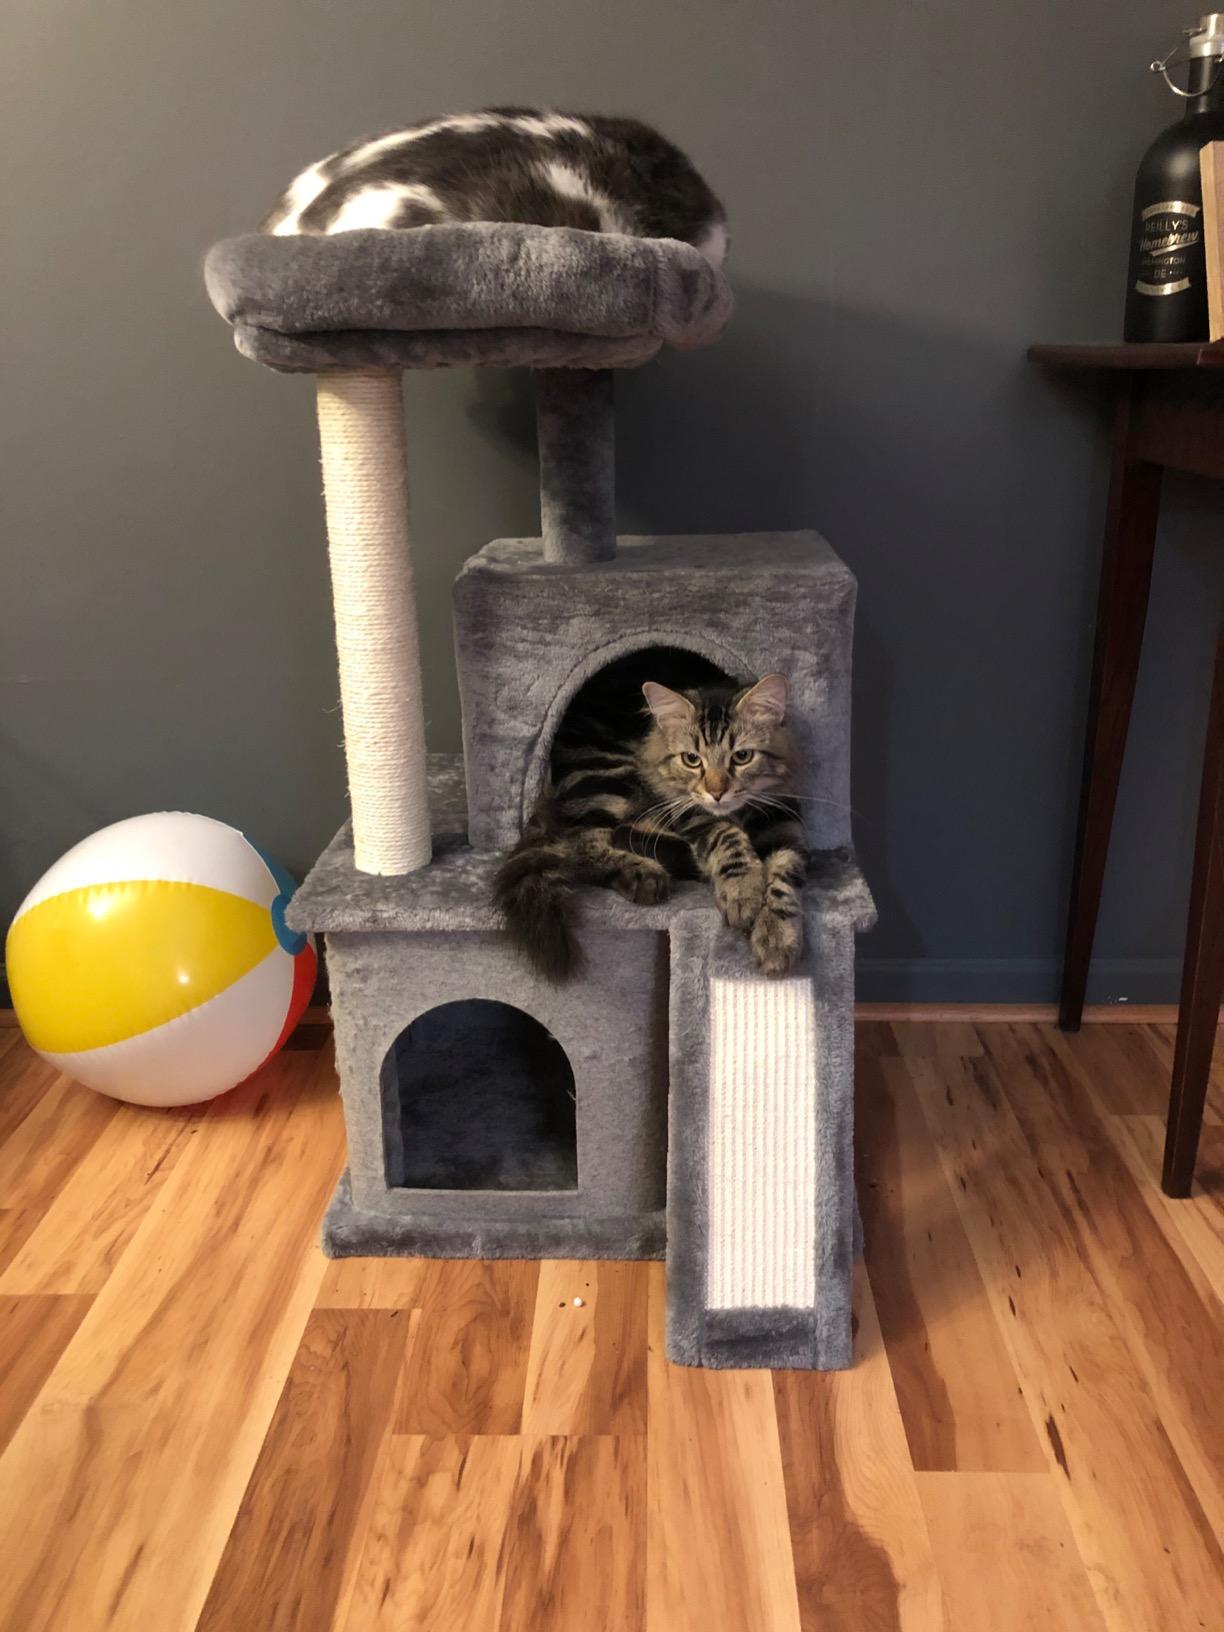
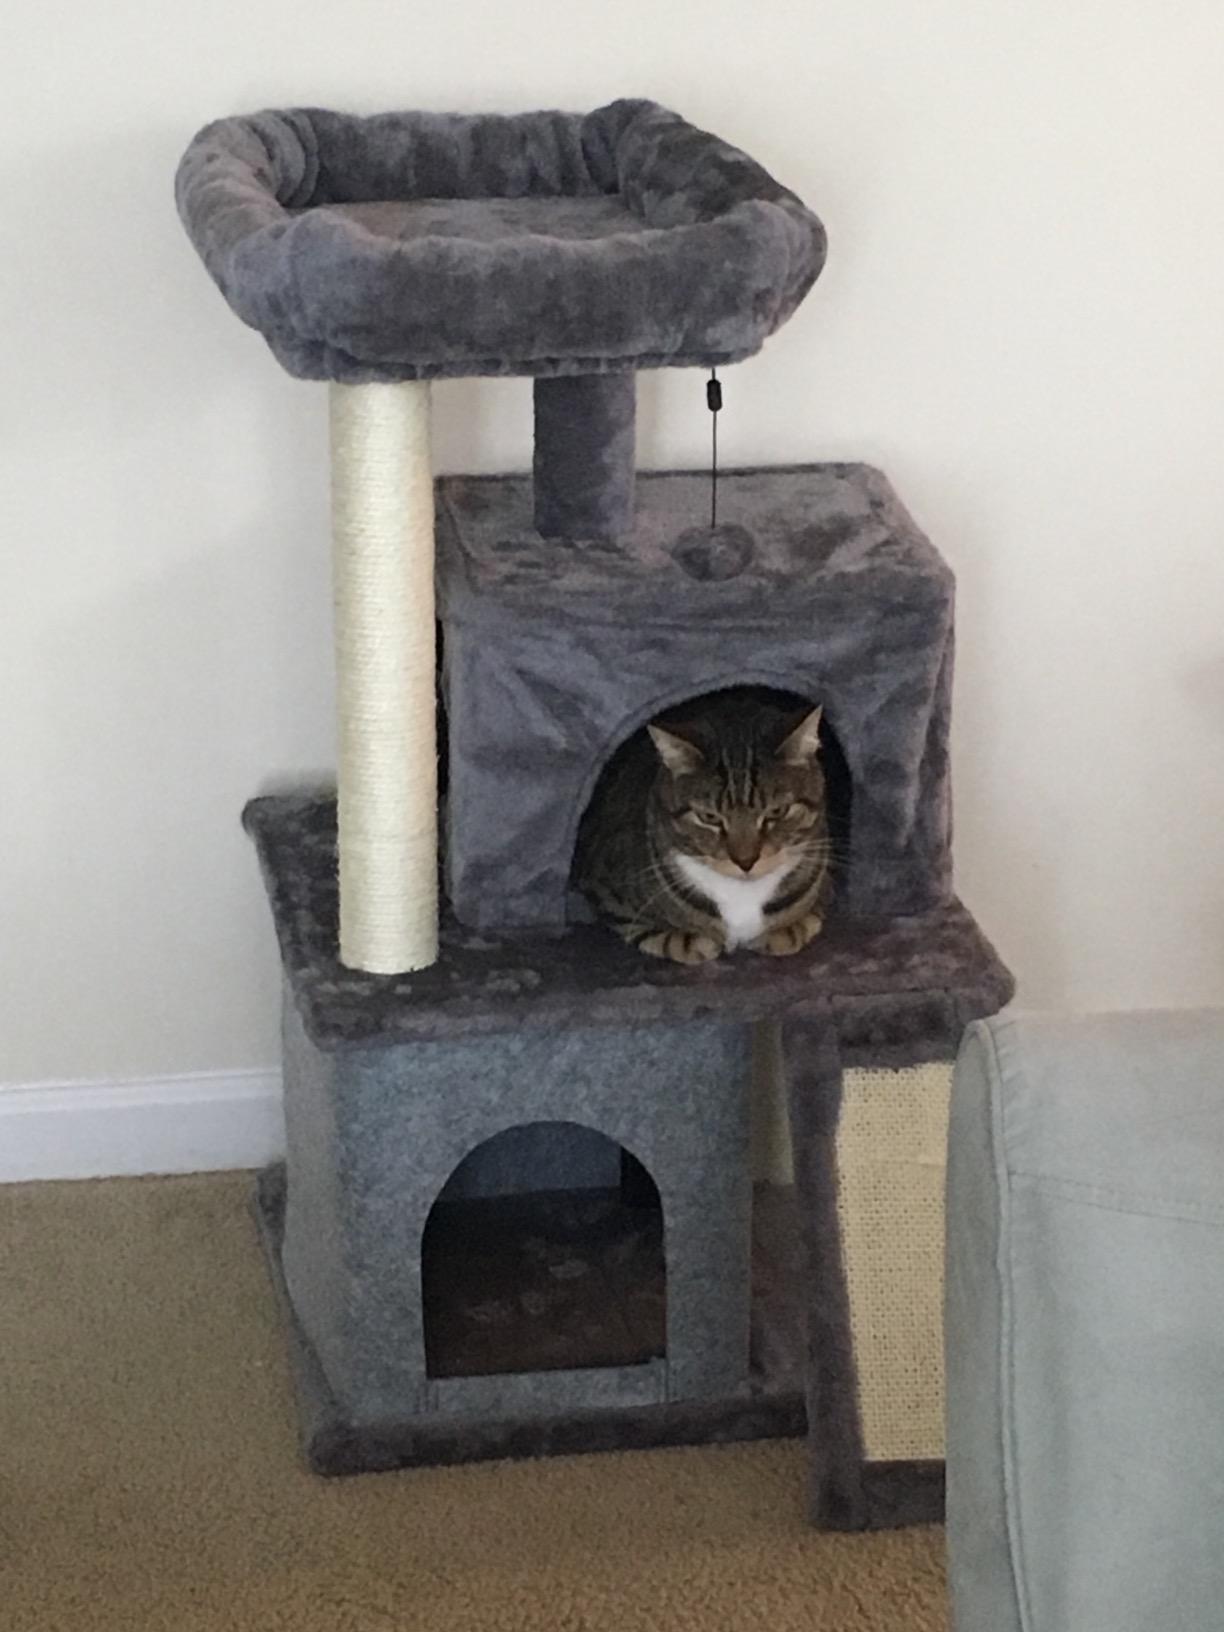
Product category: items_cat tree
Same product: yes